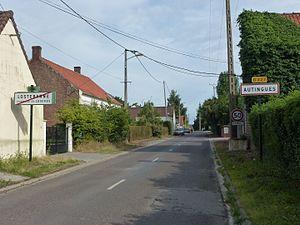
Autingues est une commune française située dans le département du Pas-de-Calais en région Hauts-de-France.